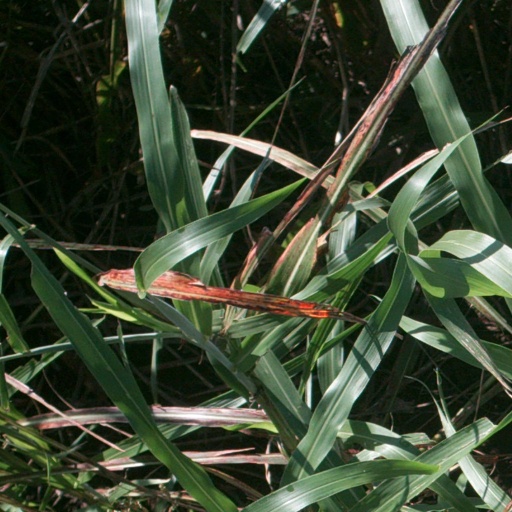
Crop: sorghum